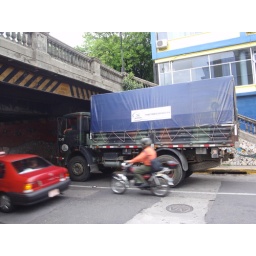
Large truck gets stuck under overpass bridge as other cars pass by